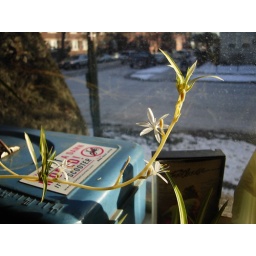
looking onto beautiful balmoral avenue through a dirty window in my office.